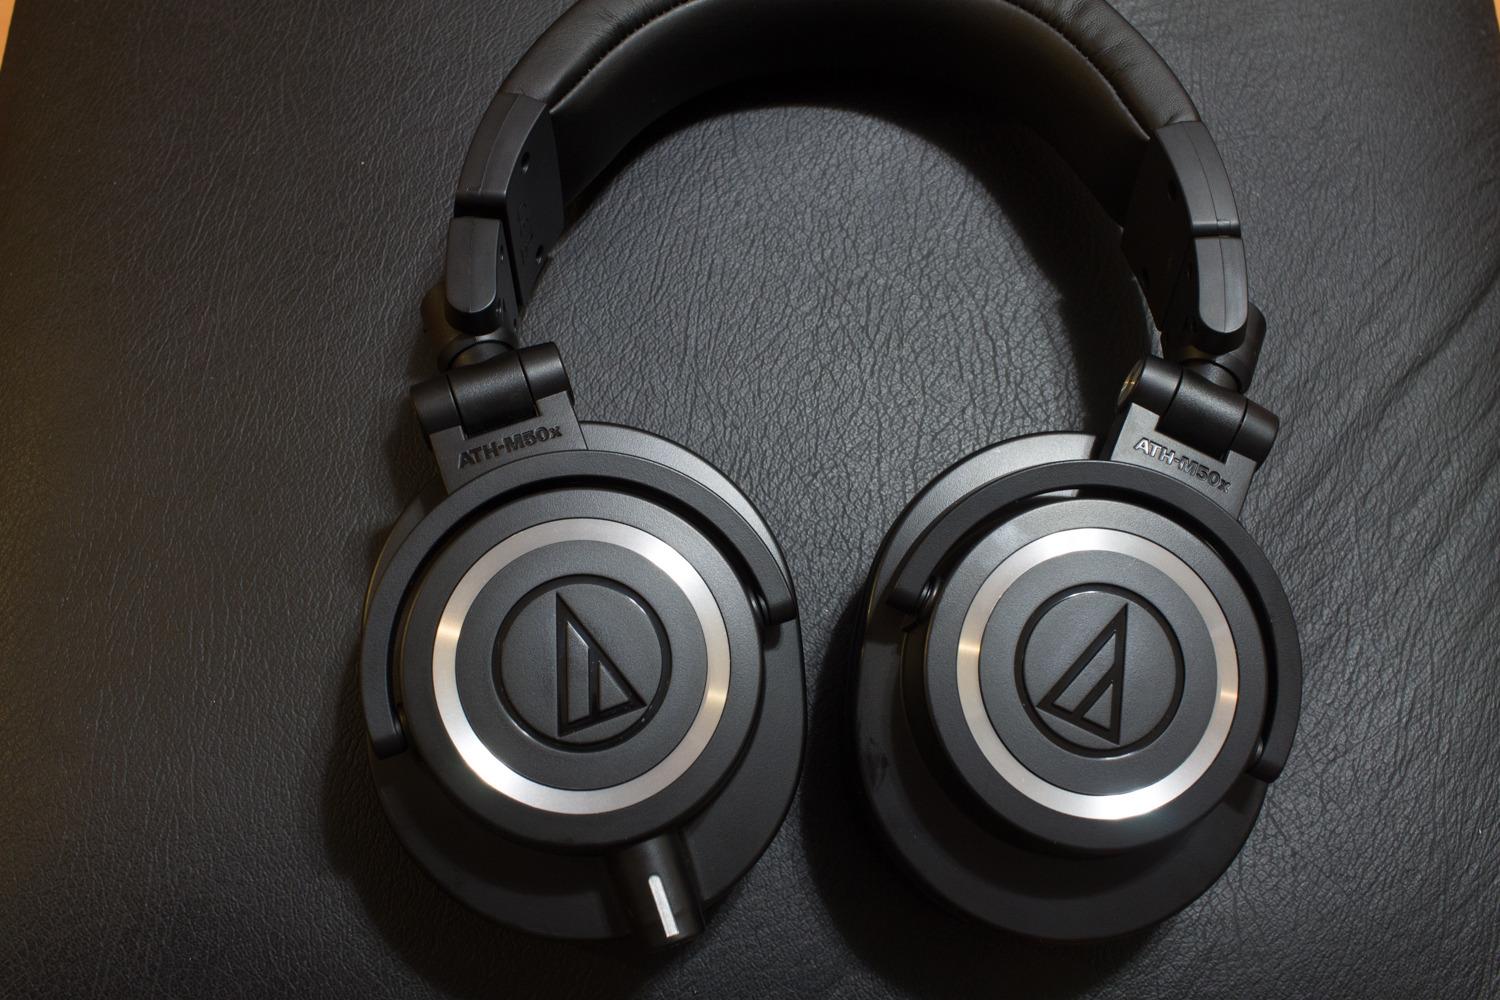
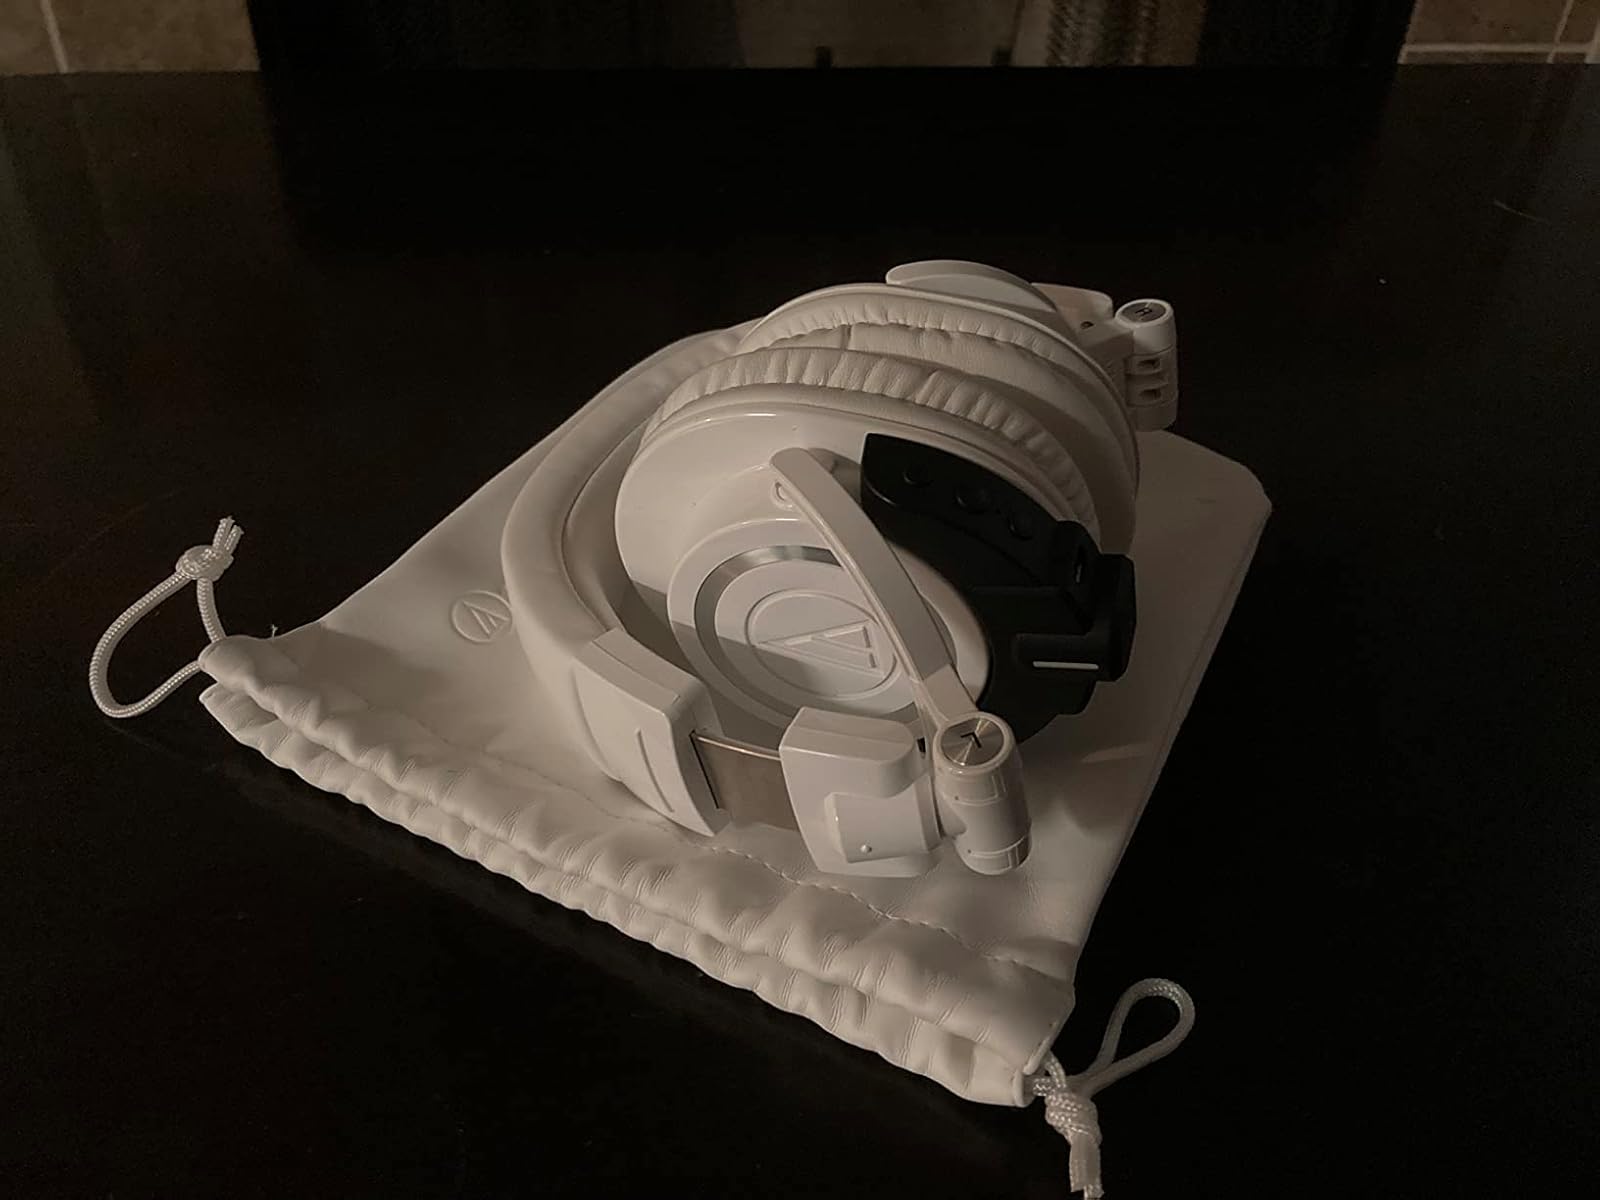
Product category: headphones
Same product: no